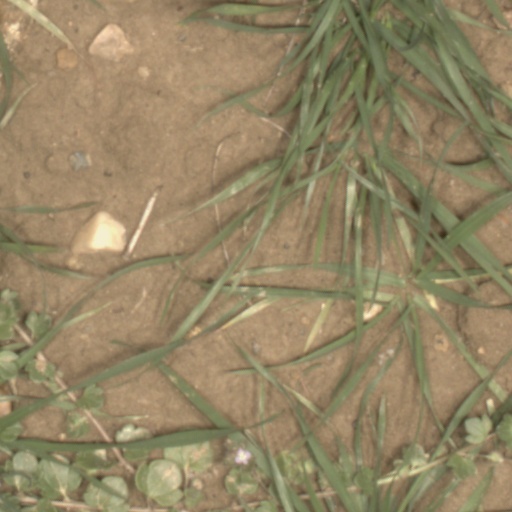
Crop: wheat